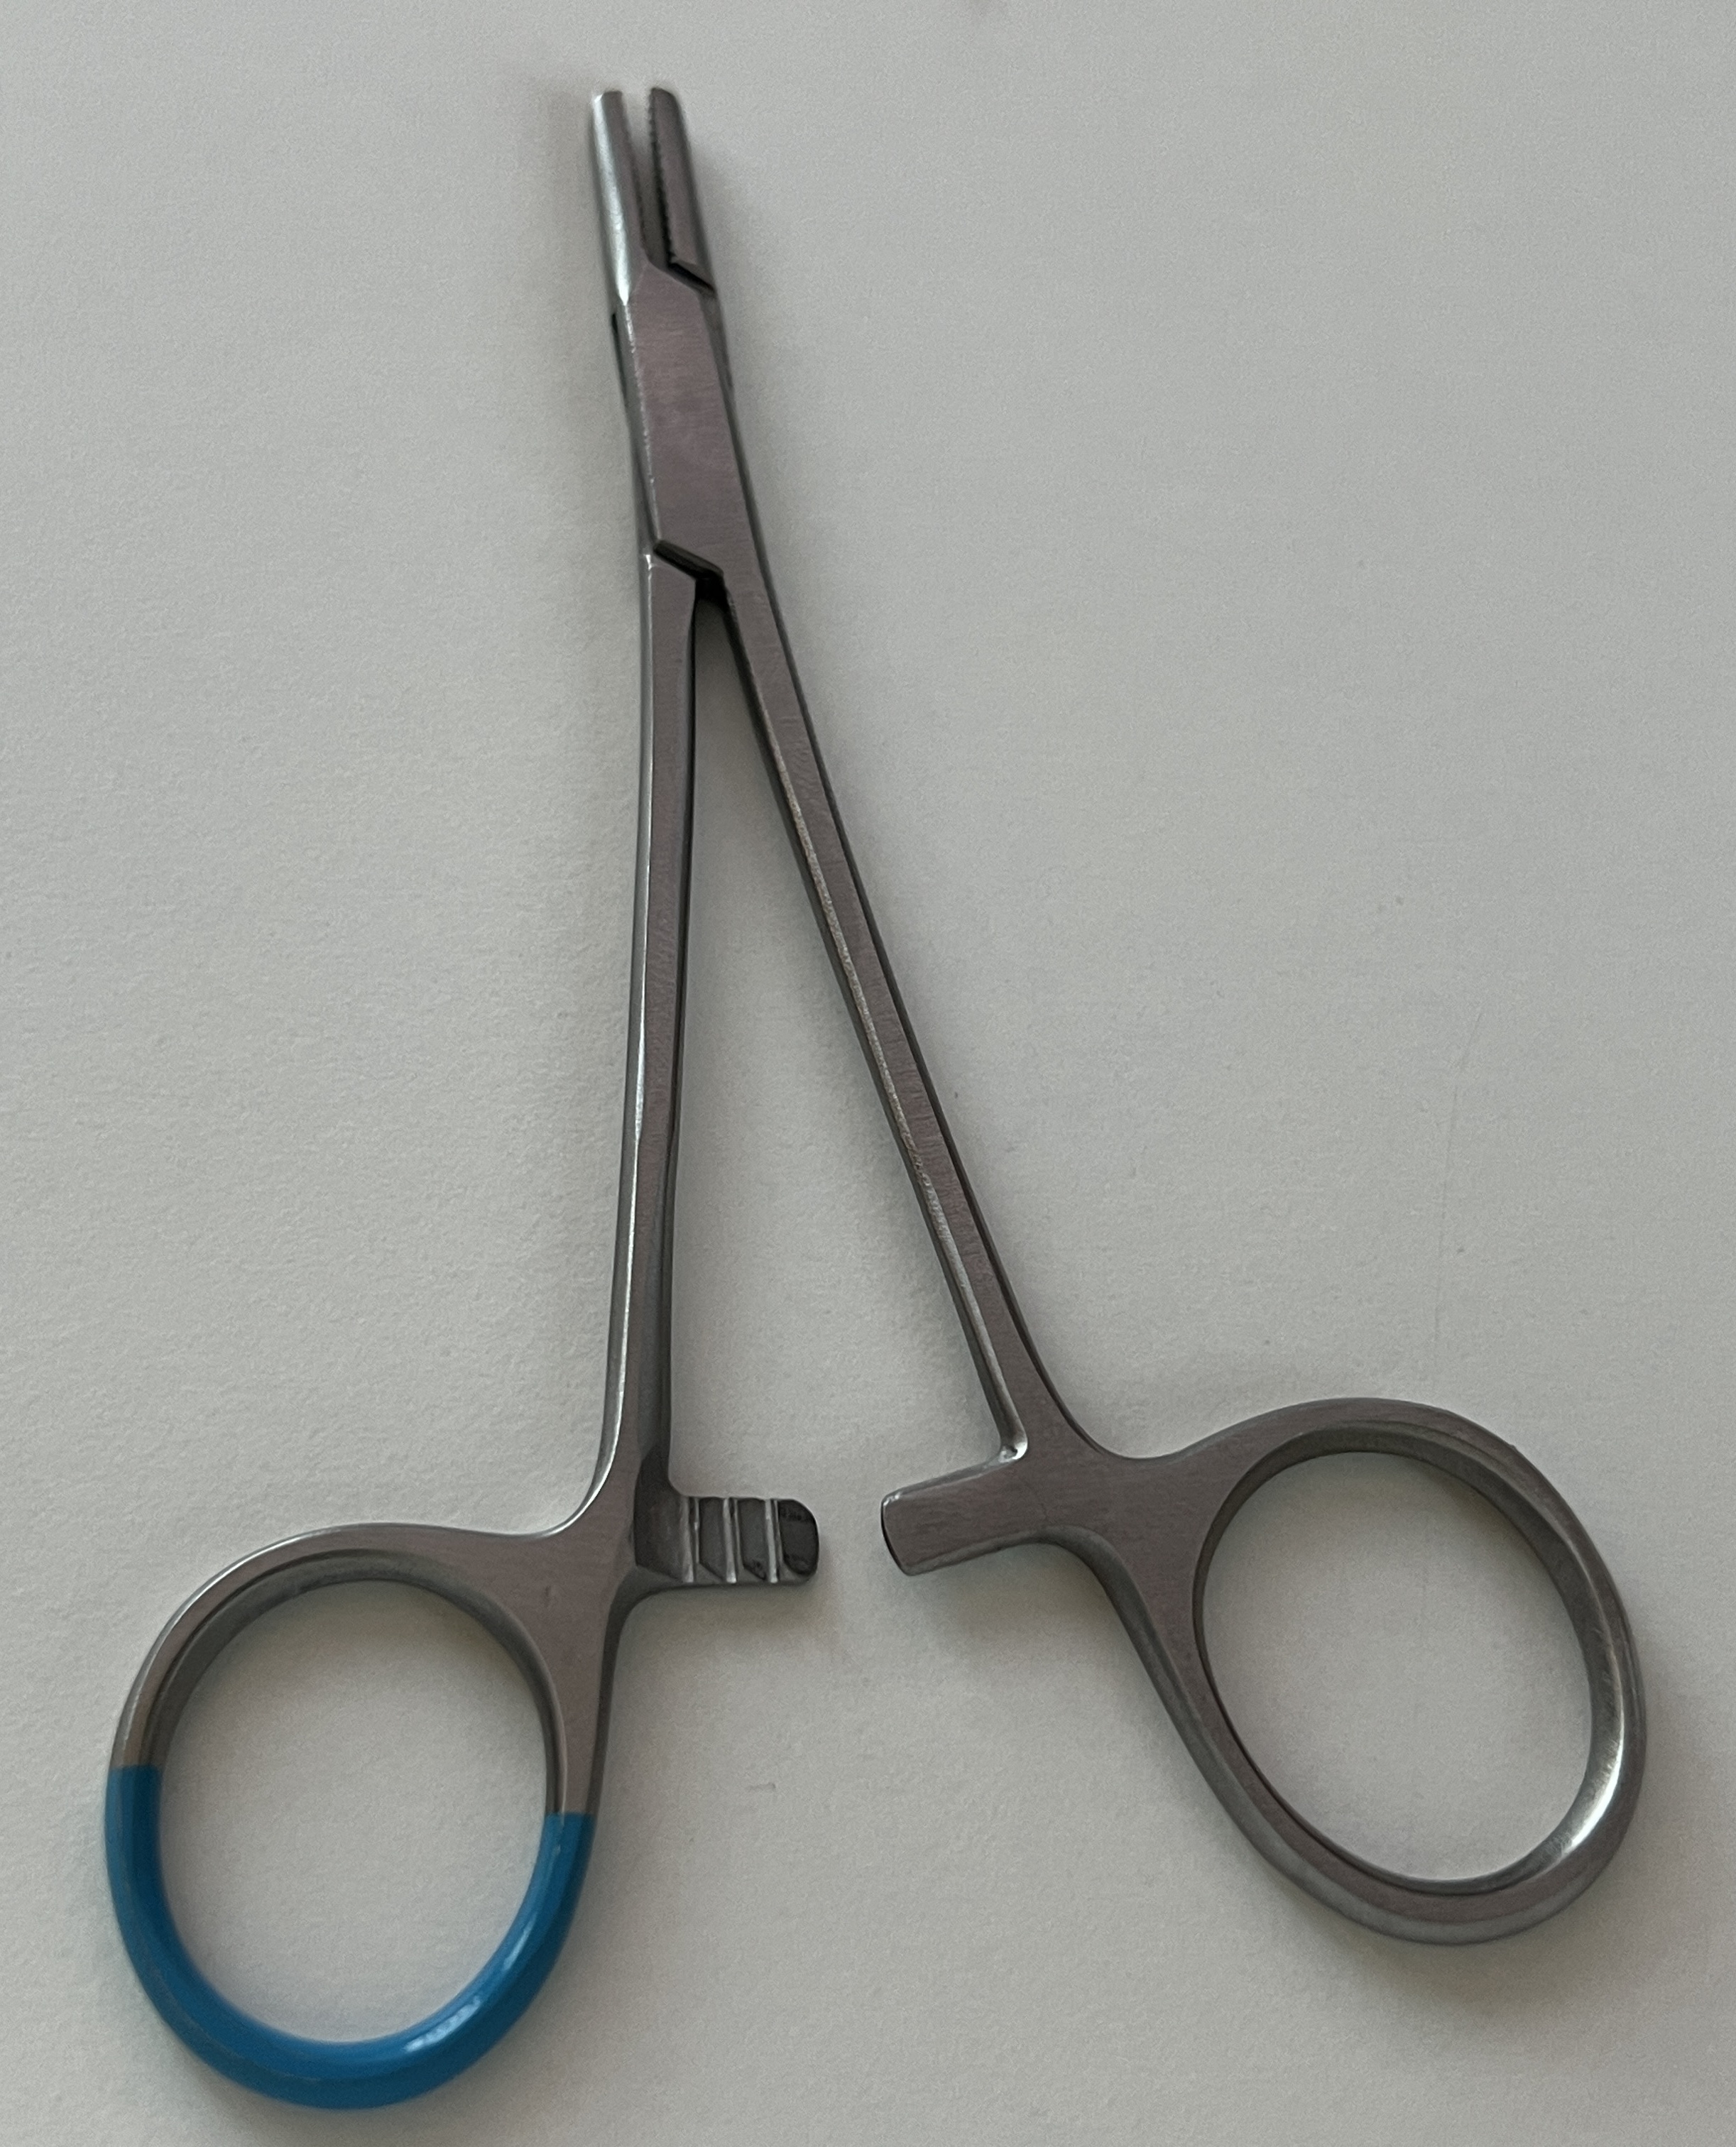
Hinged instrument state: open